Posthumous publication

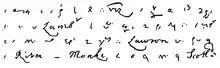
A facsimile of the first entry in Pepys's diary

Autobiographical material may be published posthumously for the same reasons as other material. When Alan Clark died in 1999 he had published one volume of his diaries and had begun preparing the second volume for publication. Margaret Thatcher prepared an autobiography for posthumous release. Mark Twain did not want his autobiography to be published until 100 years after his death because he did not like the idea that people would be hurt by what he said about them. After Twain died in 1910, various abridged versions his autobiography were published, but the most complete version was not released until 2010, as he had requested.